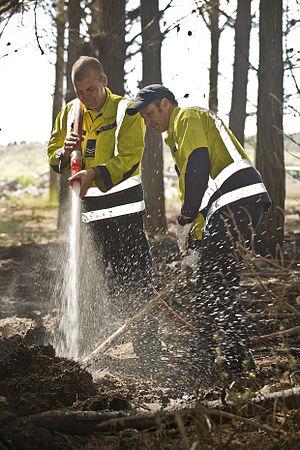
Les vêtements à haute visibilité sont des vêtements permettant de signaliser la présence d'une personne. Ce sont des vêtements professionnels classés dans les équipements de protection individuelle, utilisés dans des milieux à risque comme la route, les chantiers ou certains sites industriels. Les combinaisons de survie sont habituellement à haute visibilité pour faciliter le repérage lors des opérations de recherche et de sauvetage.